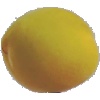
Label: Peach 2